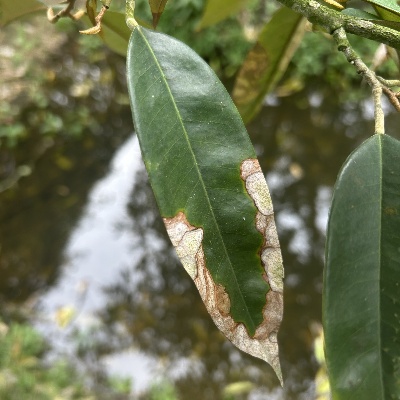
Label: Leaf_Colletotrichum